Bùi Diễm

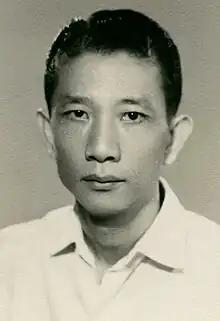
Bùi Diễm in 1940

Bùi Diễm (1 October 1923 – 24 October 2021) was South Vietnam's ambassador to the United States under President Nguyễn Văn Thiệu from 1965 to 1972, then re-appointed ambassador-at-large and served until 1975. He played a key role in the last desperate attempt to secure US$700 million in military aid to defend South Vietnam against the North in 1975.